Virginia House of Delegates v. Bethune-Hill

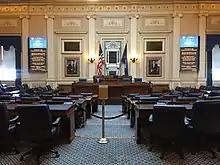
Image of the Virginia House of Delegates Chamber in 2017

In order to file for appeal, the litigant must have judicial standing. In other words, this means that the litigant must show a "concrete and particularized injury, that is fairly traceable to the challenged conduct and is likely to be redressed by a favorable decision." Because the Virginia House of Delegates served as an intervenor, it must file for appeal on its own standing. However, the court decided that the House of Delegates did not demonstrate standing on its own and thus cannot challenge the result of the case in court.